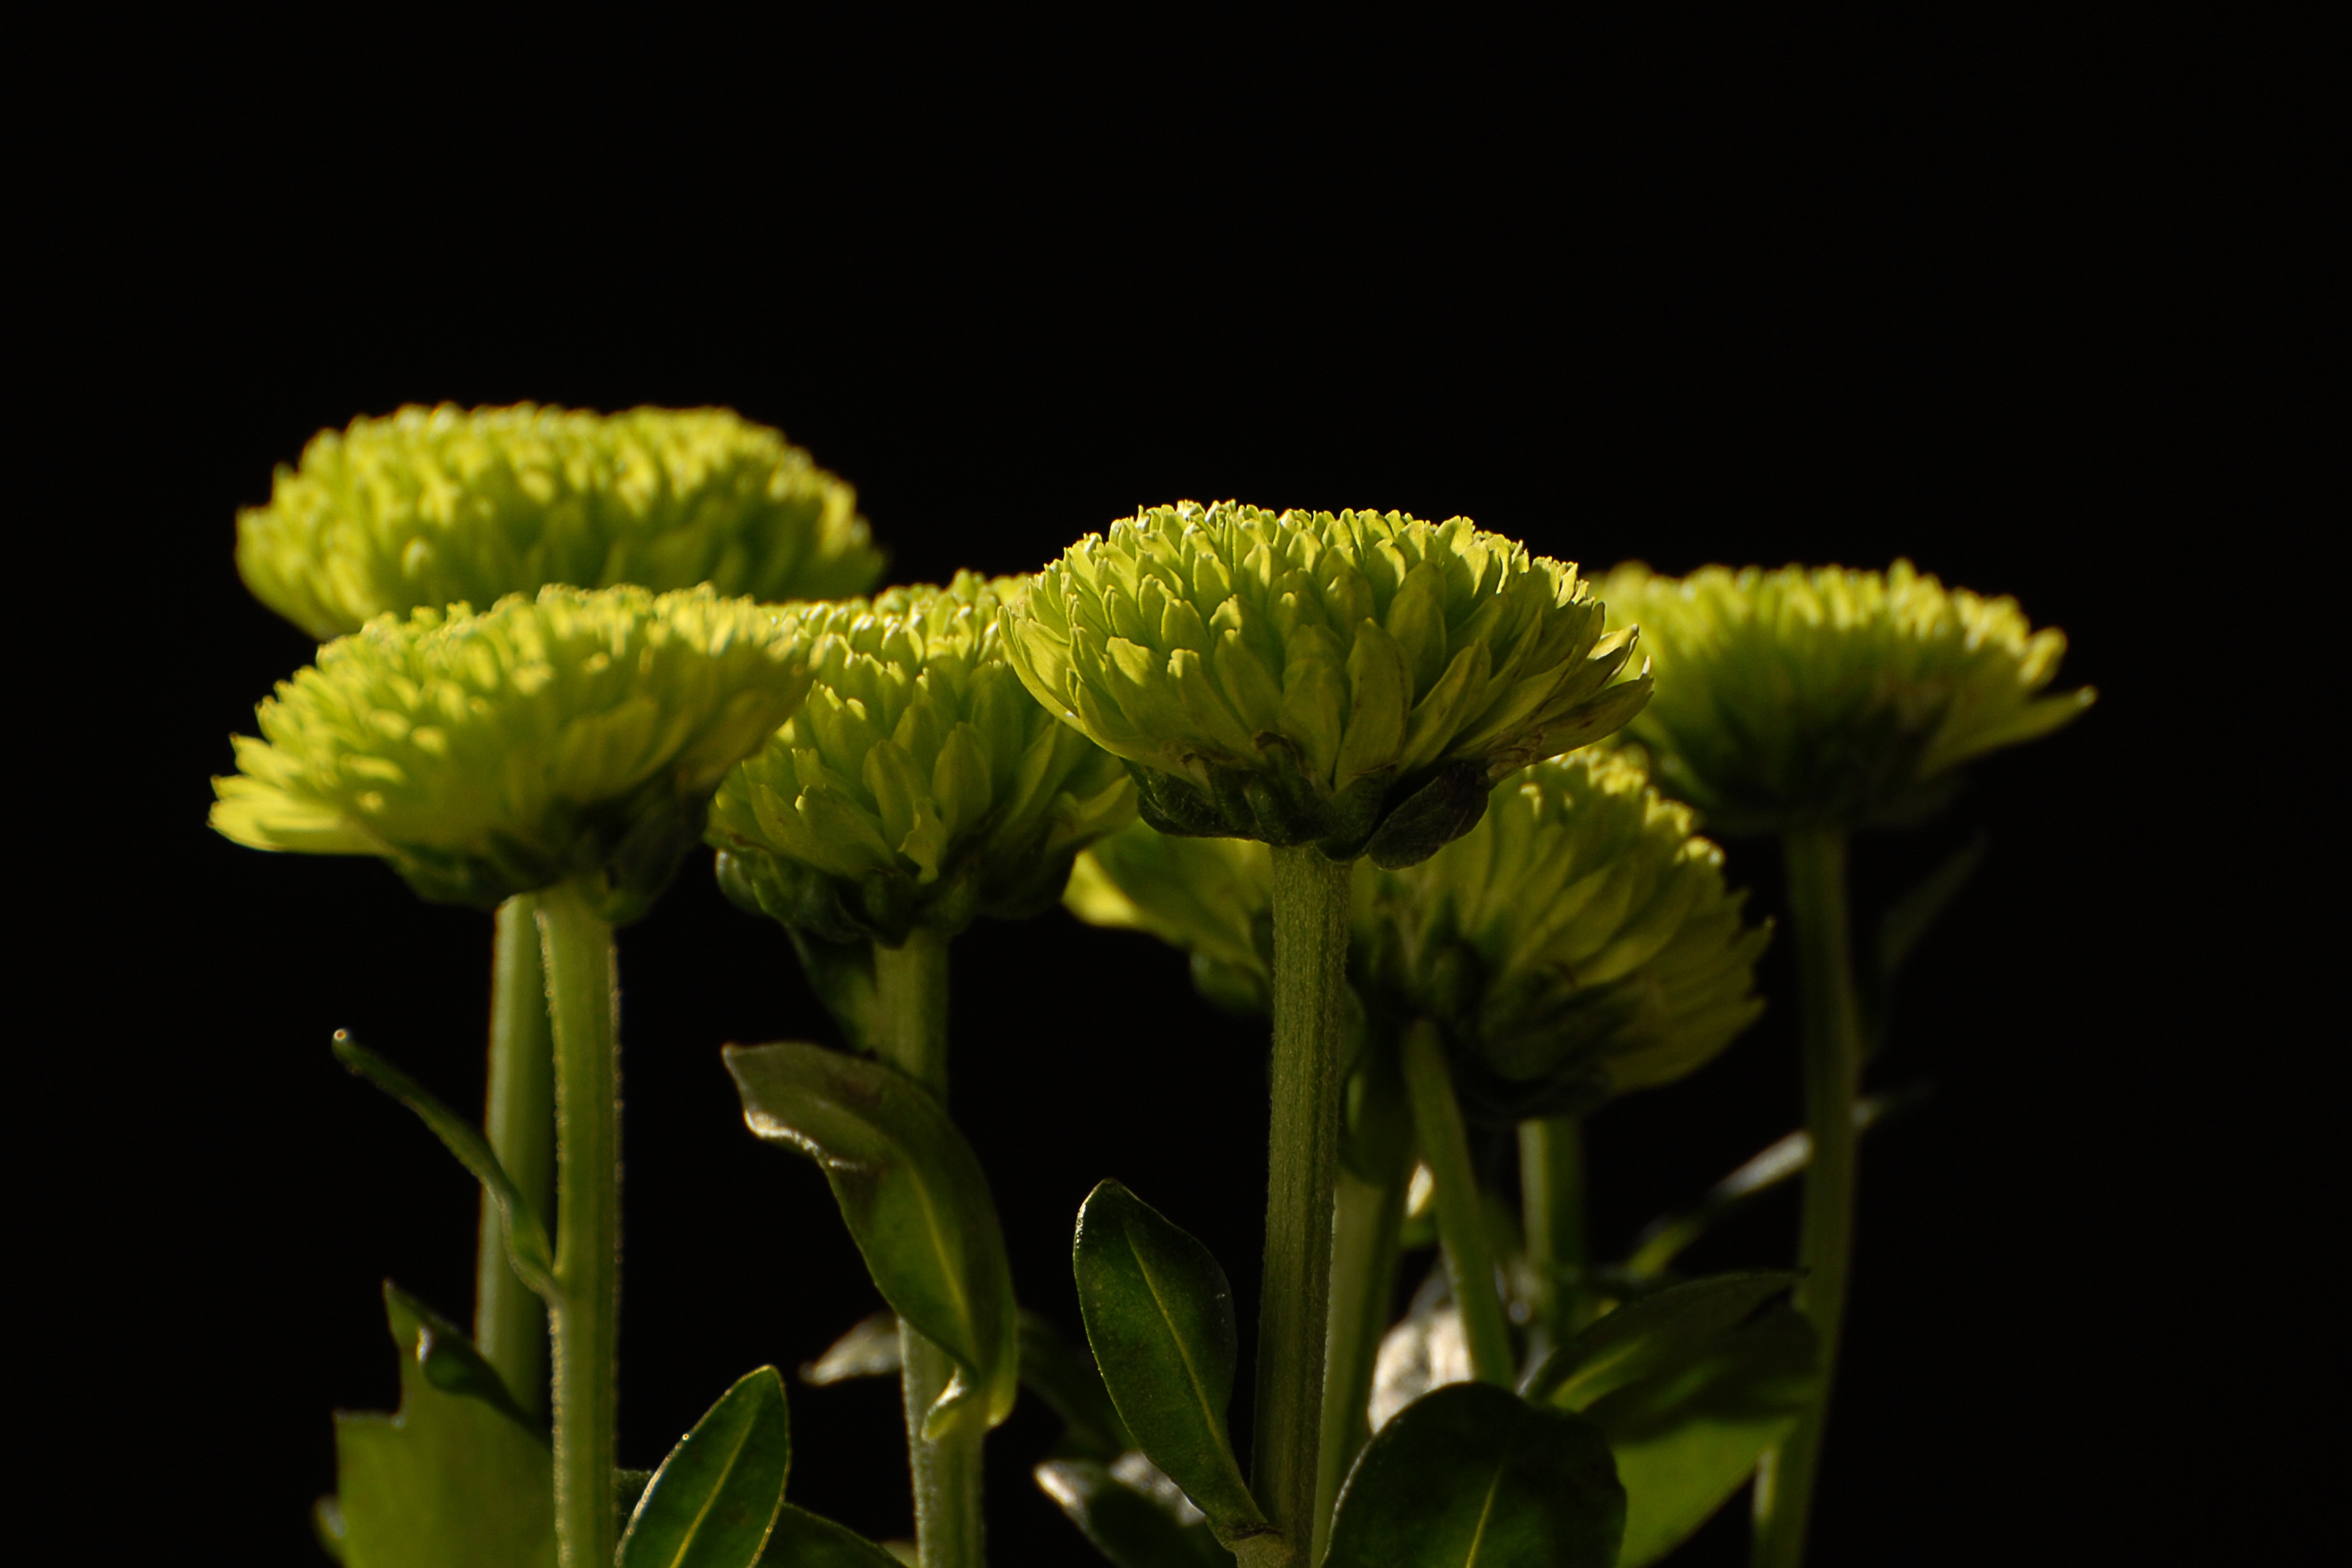
nature, plant, leaf, flower, green, macro, botany, black, flora, wildflower, flowers, background, petals, flowering, tickets, macro photography, flowering plant, daisy family, plant stem, land plant